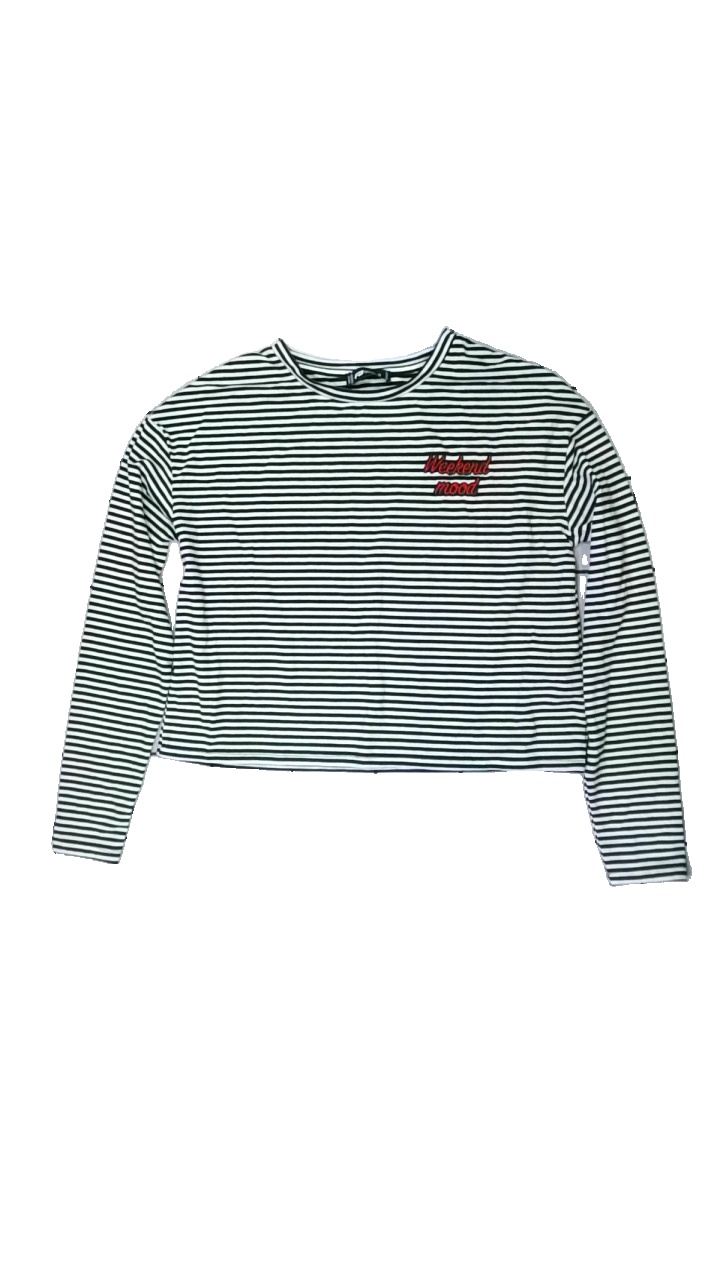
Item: Top (Ladies)
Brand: Fbsisters (new Yorker)
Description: randig långärmad tröja med broderad text fram.
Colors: Blue, White, Red
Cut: Regular
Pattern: Striped
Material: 60% polyester 40% cotton
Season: All
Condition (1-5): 5
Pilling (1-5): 5
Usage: Reuse
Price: <50